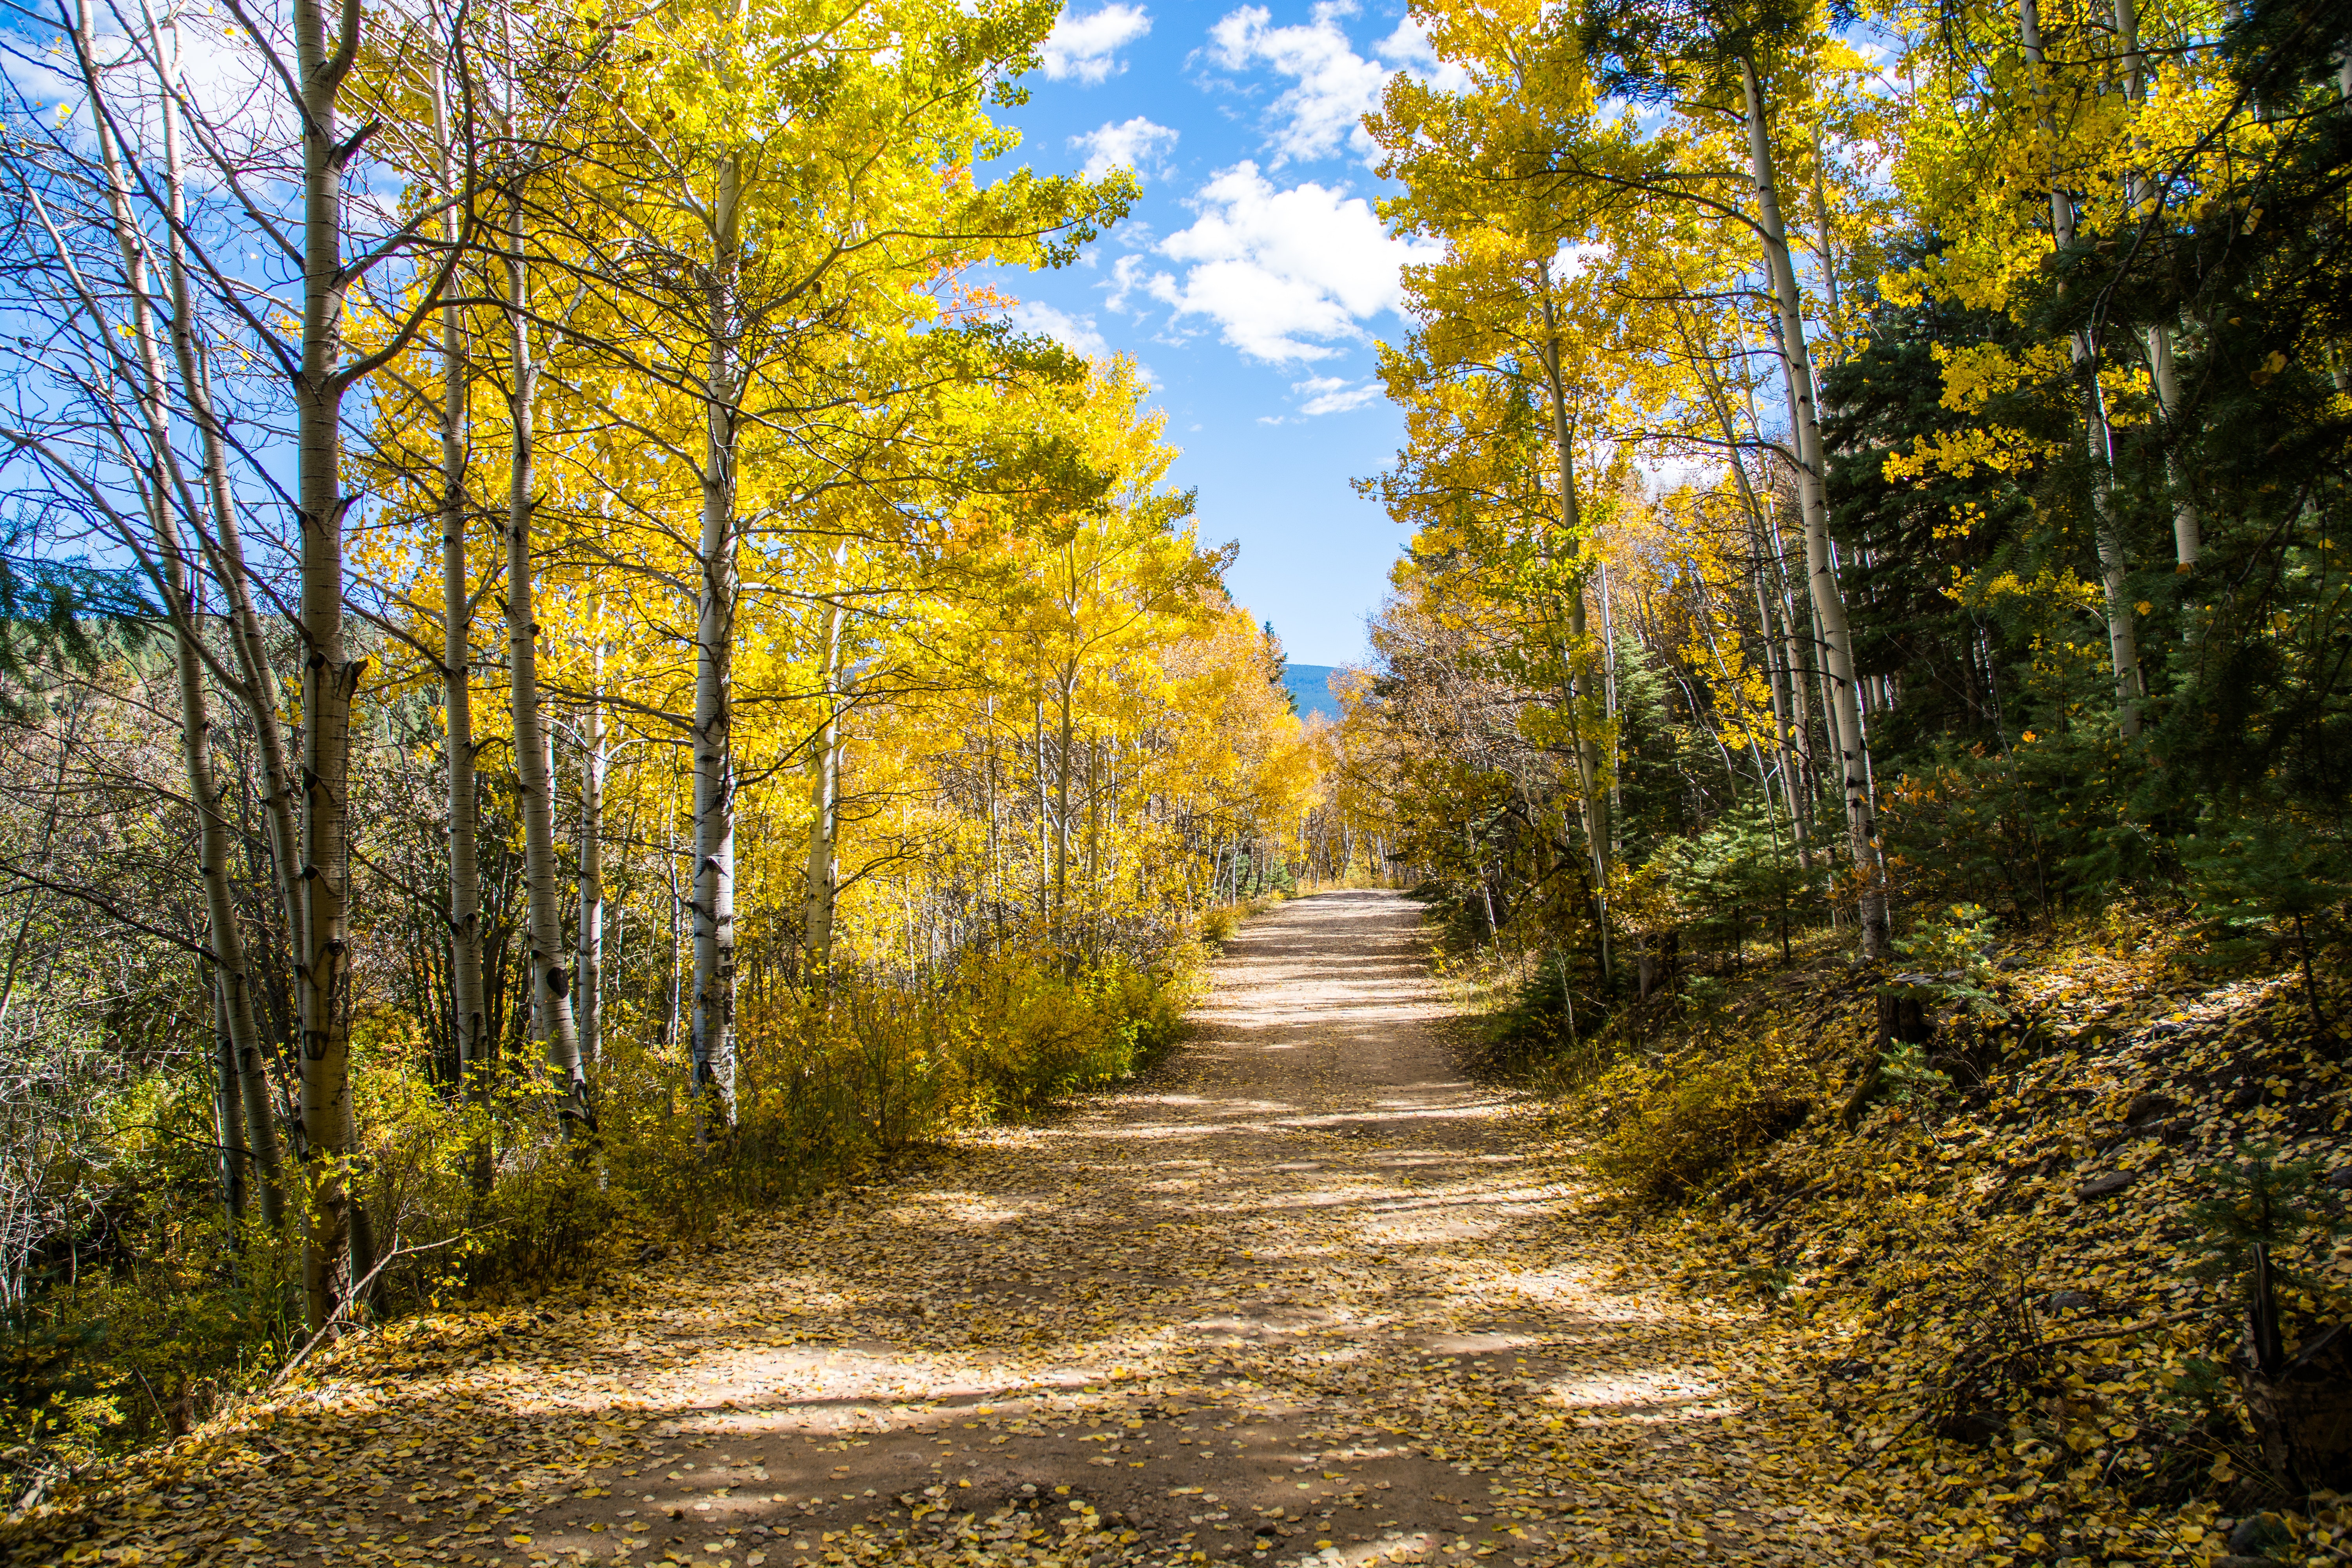
tree, natural landscape, nature, natural environment, leaf, forest, trail, sky, autumn, yellow, nature reserve, wilderness, woodland, woody plant, temperate broadleaf and mixed forest, biome, Northern hardwood forest, sunlight, road, deciduous, plant, path, old growth forest, state park, dirt road, temperate coniferous forest, infrastructure, landscape, thoroughfare, American larch, grove, branch, wood, tropical and subtropical coniferous forests, larch, pine family, trunk, national park, mountain, conifer, birch, nonbuilding structure